Ranavalona I

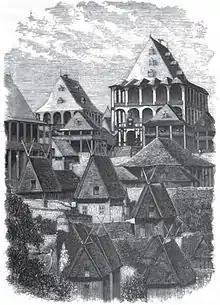
Ranavalona built a wooden palace (upper right) called Manjakamiadana, the largest structure in the Rova compound of Antananarivo. It was later encased in stone during Ranavalona II's reign.

Ranavalona's 33-year reign was characterized by her effort to strengthen the domestic authority of the Kingdom of Imerina over subjugated provinces and preserve the political and cultural sovereignty of Madagascar. These policies were enacted in a context of increasing European influence within her kingdom and competing European bids for domination over the island. Early in her reign, the queen took incremental steps to distance Madagascar from the purview of European powers, first putting an end to a friendship treaty with Britain, then placing increasing restrictions on the activities of the missionaries of the London Missionary Society, who operated schools where basic education and trade skills were taught in addition to the Christian religion. In 1835 she forbade the practice of Christianity among the Malagasy population, and within a year nearly all foreigners had left her territory.